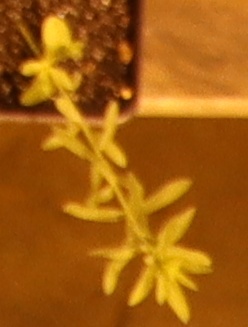
Label: Flax